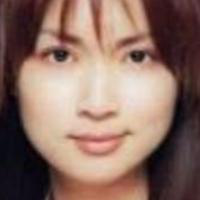
Age group: age 21-30